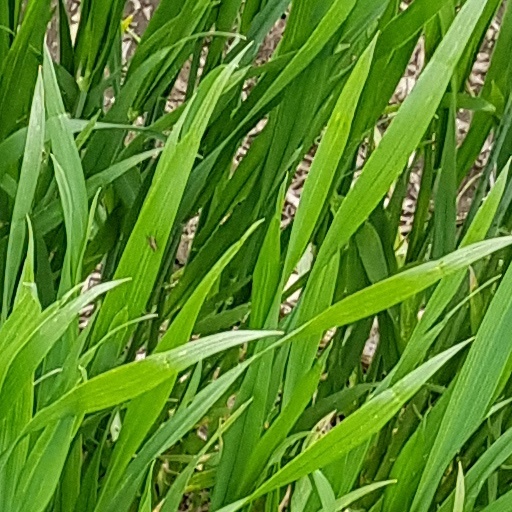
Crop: wheat